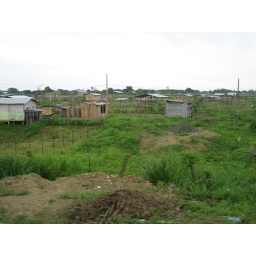
more of these homes along the main road in Atacames with the beach right behind it....